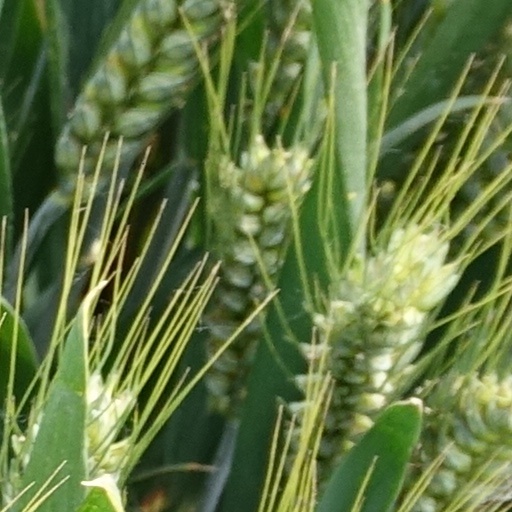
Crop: wheat